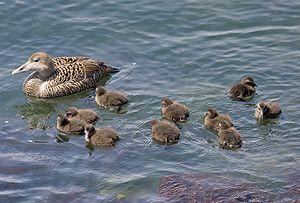
Eider à duvet עברית: אדרית שחורת כיפה Magyar: Pehelyréce Íslenska: Æðarfugl 日本語: ホンケワタガモ Lietuvių: Paprastoji gaga
En zoologie, le terme crèche réfère aux rassemblements de jeunes oiseaux d’espèces nidifuges en dehors du lieu de nidification. Le groupe demeure sous la garde d’un ou plusieurs adultes. Ce comportement s’observe chez certaines espèces coloniales. Le crèchage aurait pour avantage de réduire la prédation et d’améliorer la thermorégulation chez les jeunes oiseaux.